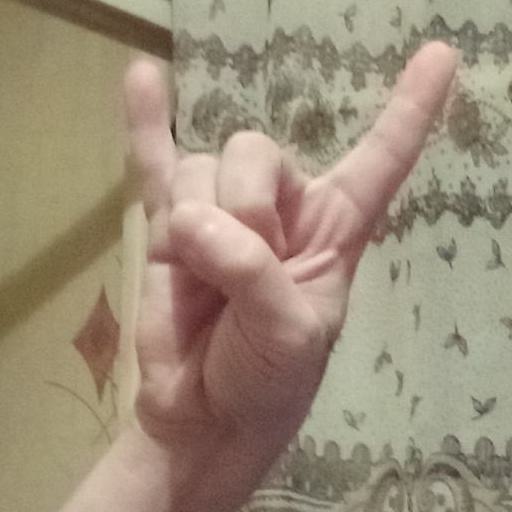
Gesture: rock